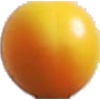
Label: Cherry Wax Yellow 1